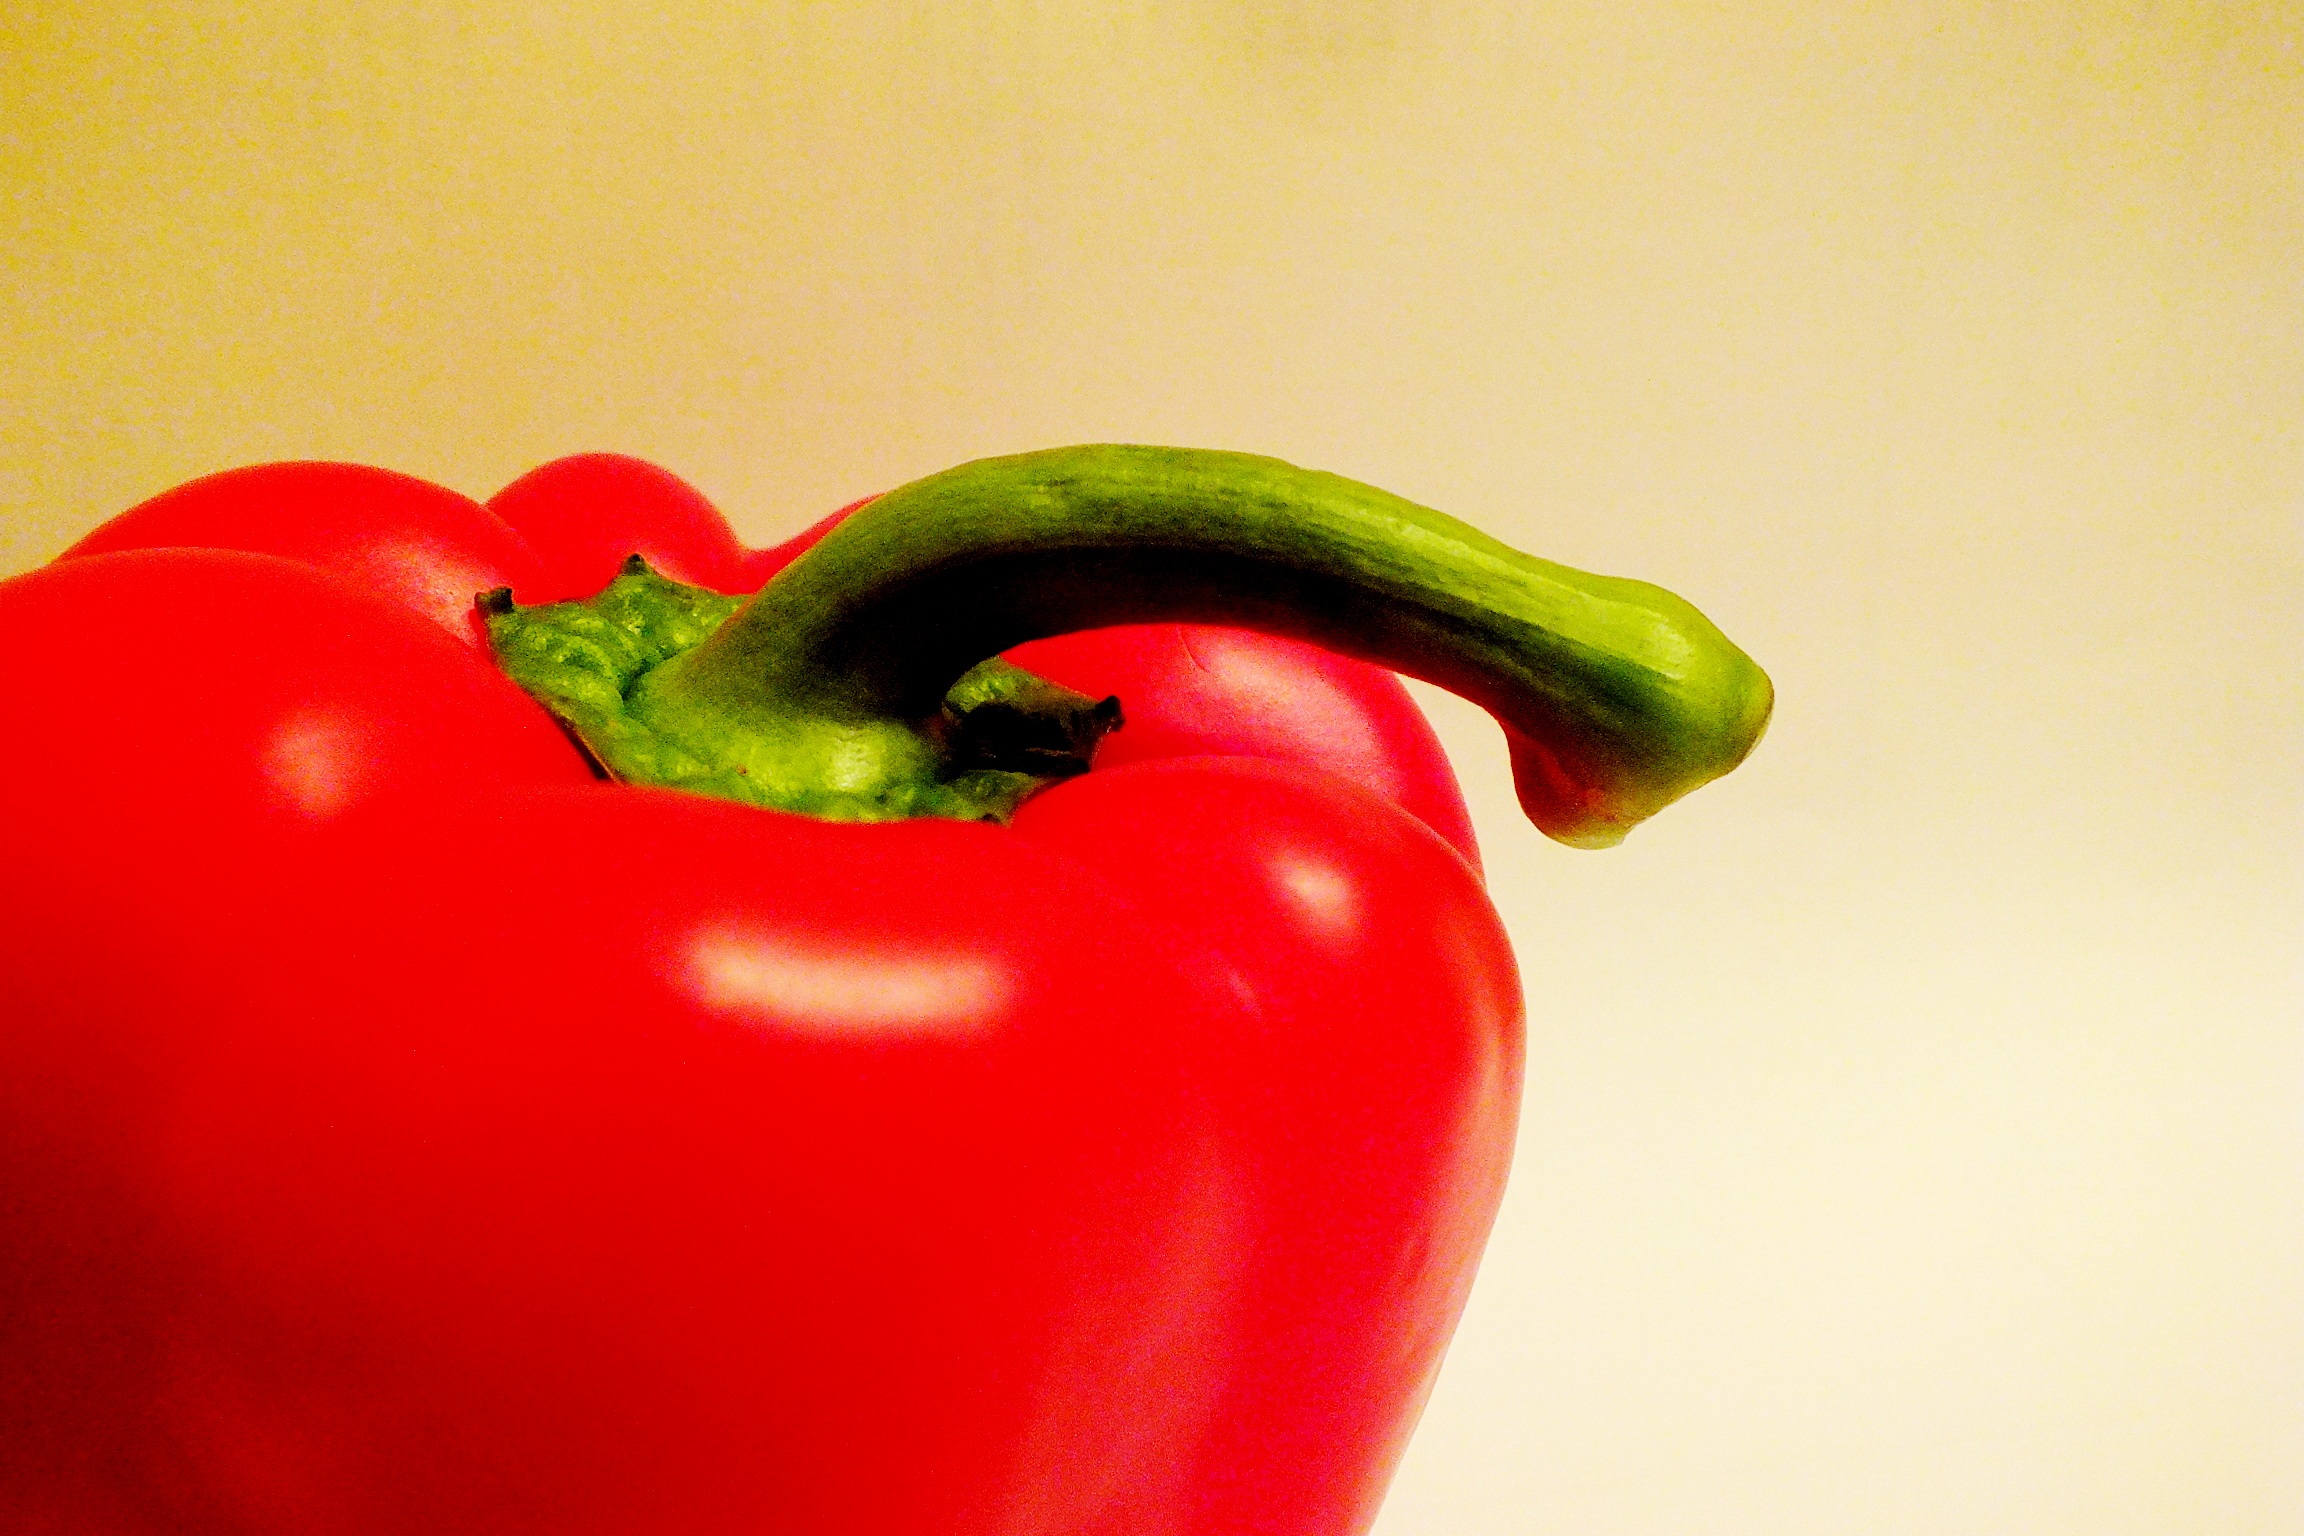
plant, fruit, food, red, cooking, produce, vegetable, kitchen, eating, vegetables, peppers, bell pepper, components, paprika, pig iron, flowering plant, large kitchen, chili pepper, cayenne pepper, land plant, peperoncini, bell peppers and chili peppers, pimiento